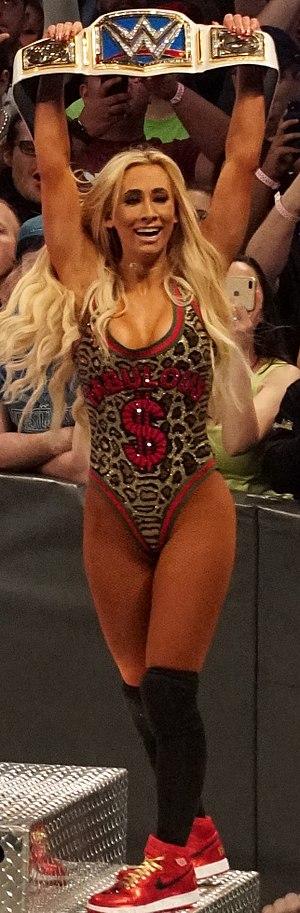
Leah Van Dale, née le 23 octobre 1987 à Worcester, est un mannequin, une danseuse et une catcheuse américaine connue sous le nom de ring de Carmella. Elle travaille actuellement à la World Wrestling Entertainment, dans la division SmackDown.